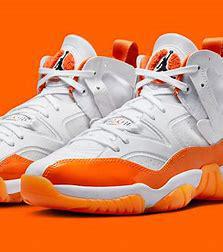
Brand: Jordan
Model: Jumpman Two Trey